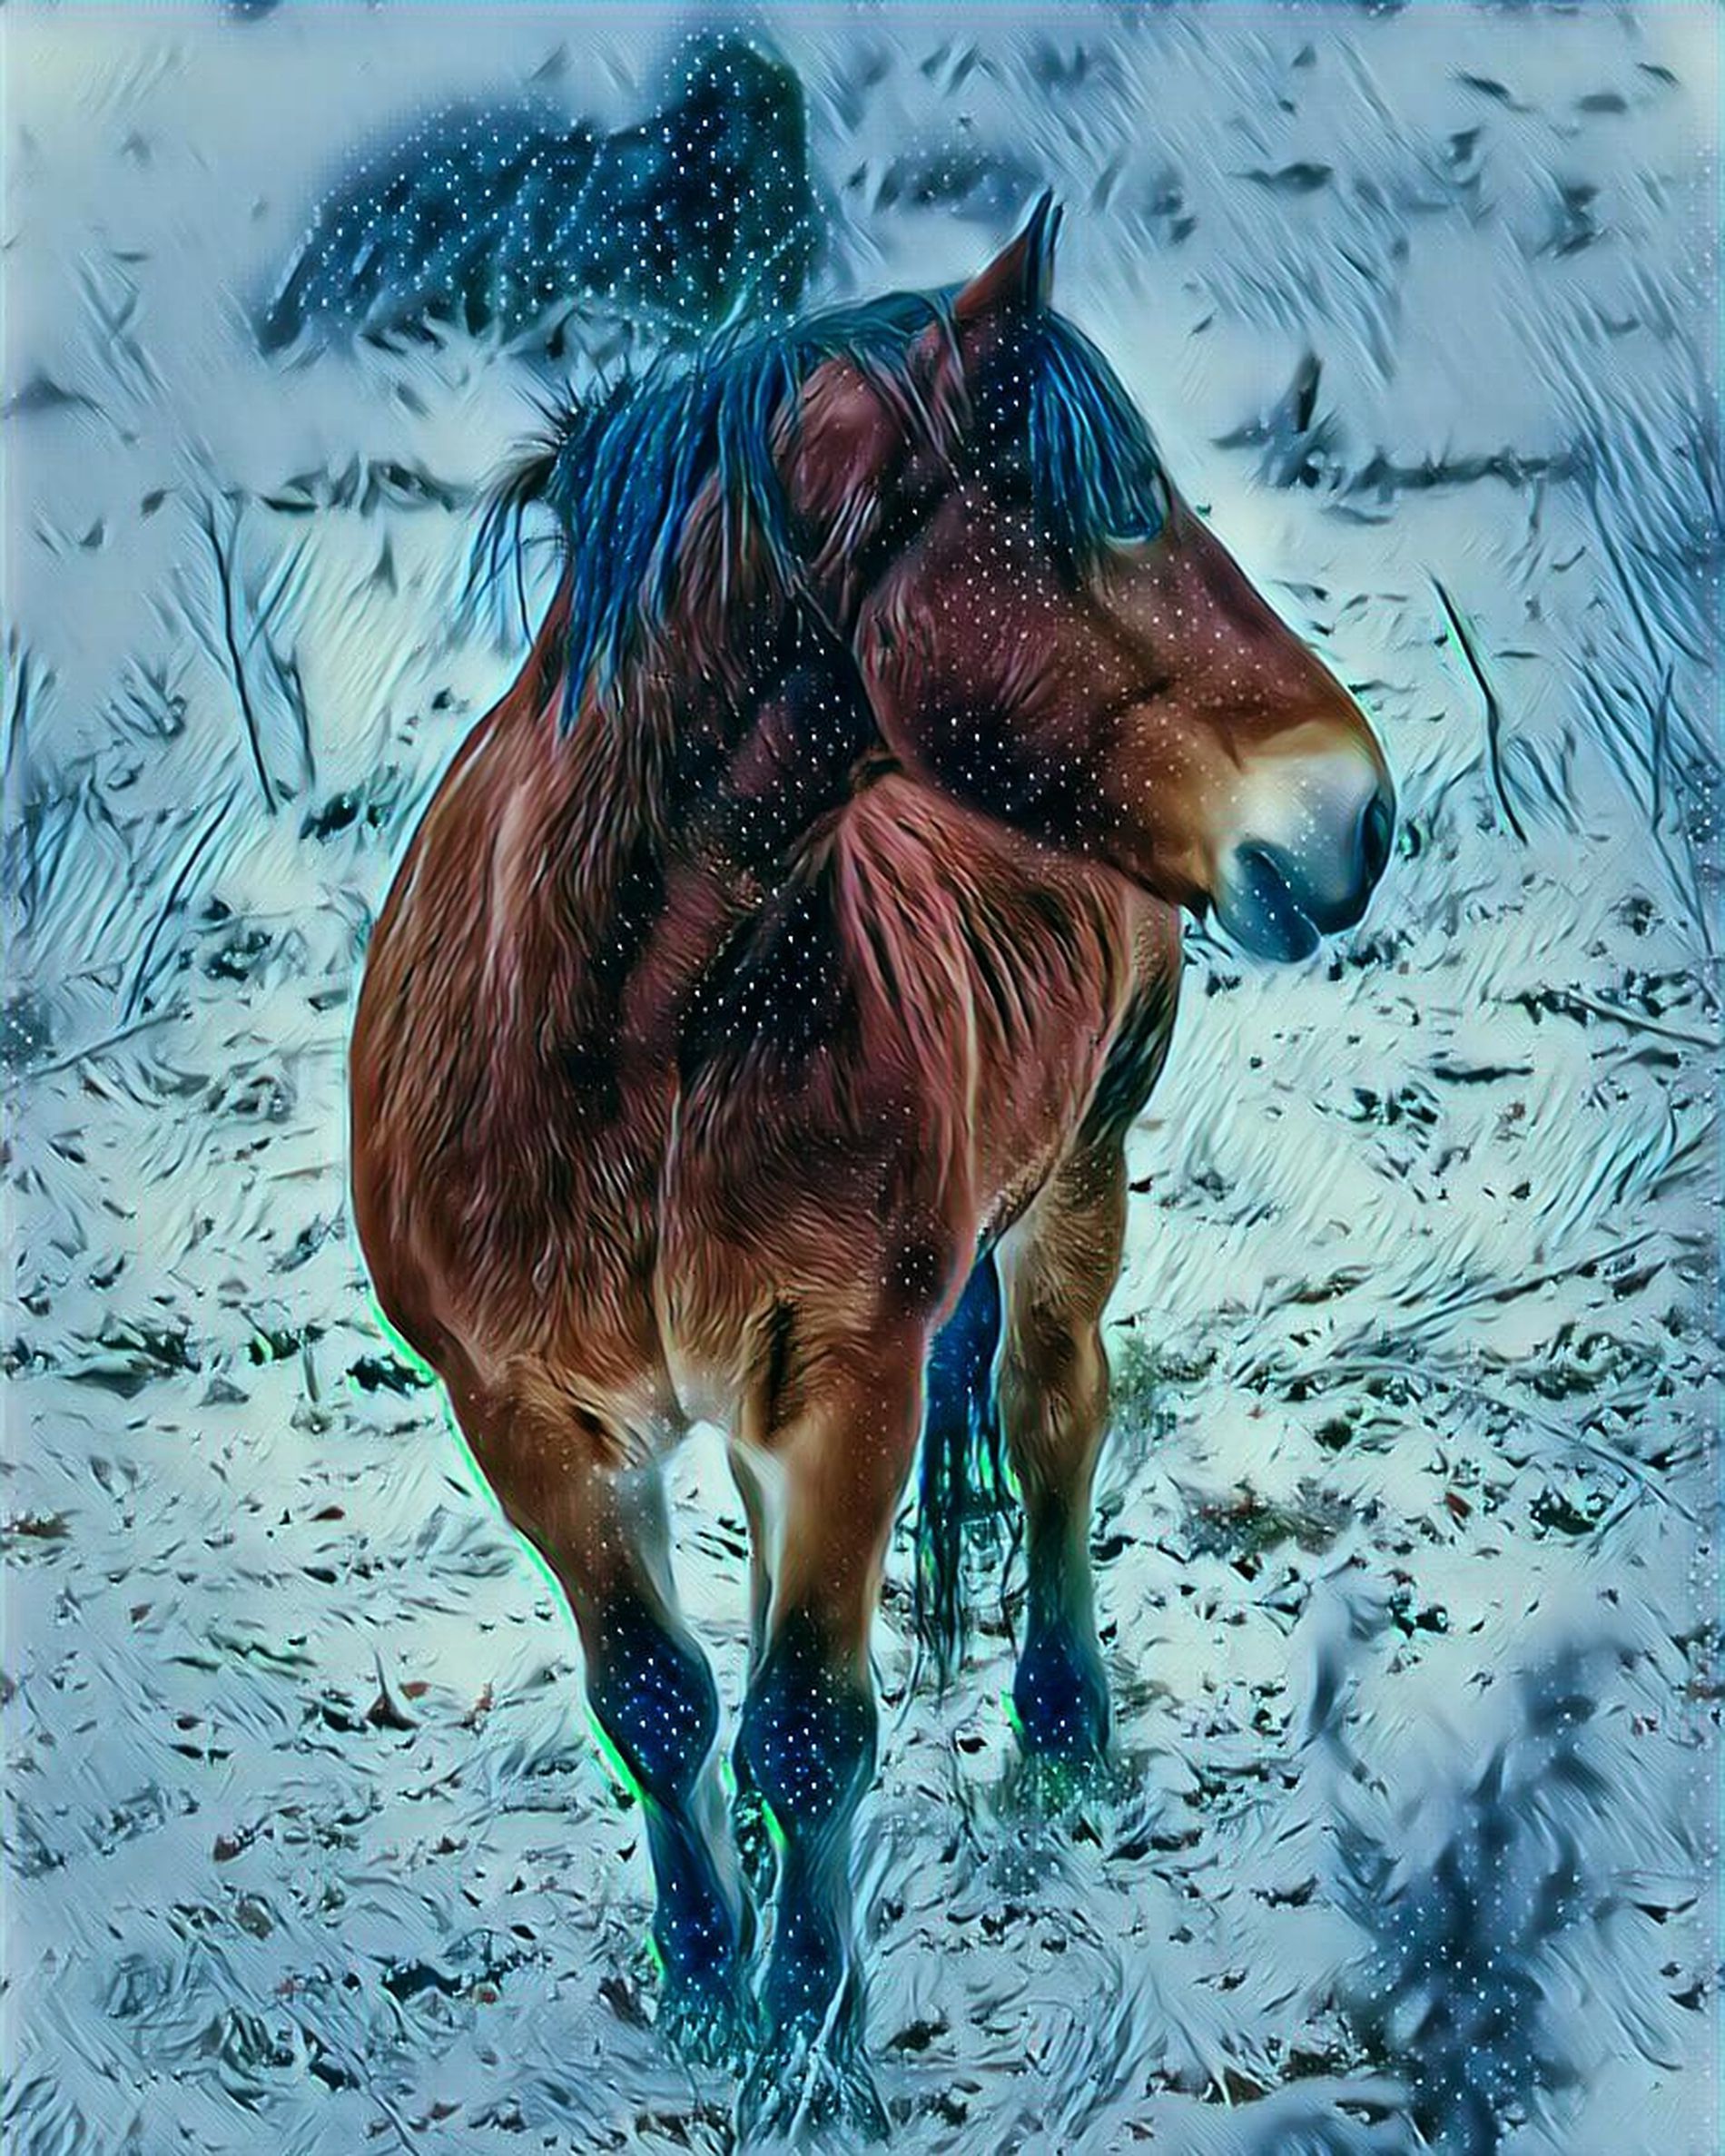
Brown horse
This is a digital photograph of a brown horse standing in a snowstorm. The horse has a thick hair and tail that are tinted bluish by the filter. Snow is falling around it and the ground is covered in a thin layer of snow.
A brown horse stands in the middle of a snow-covered field. Snow is falling from the sky around it, and the horse's blue hair is swirling. The image appears to have been digitally enhanced or artificially manipulated. The image falls under the category of digital art or photography.
Labels: Animal, Colt Horse, Horse, Mammal, Outdoors, Nature, Ice, Stallion, Snow, Foal